Bokhan (rural locality)

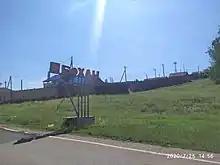
The road to the village of Bokhan

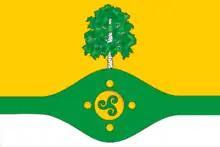
Flag of Bokhan

Bokhan ("Bookhon") is a rural locality (a settlement) and the administrative center of Bokhansky District of Ust-Orda Buryat Okrug, Irkutsk Oblast, Russia. Population: